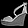
Label: Sandal